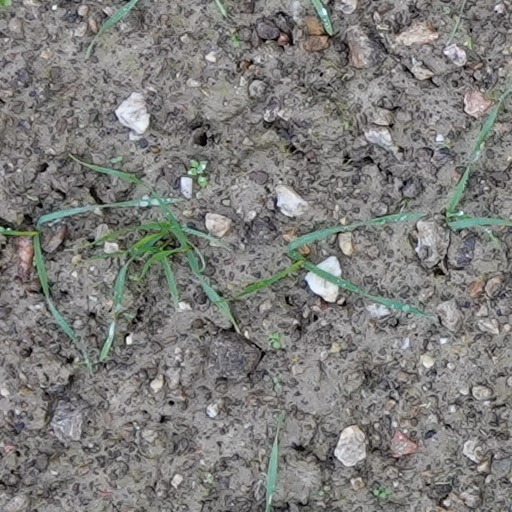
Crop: wheat